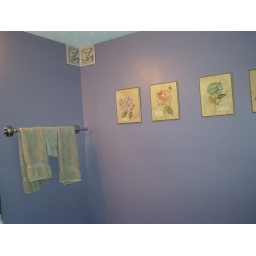
1/2 bath - tile in upper corner - like the towel rack